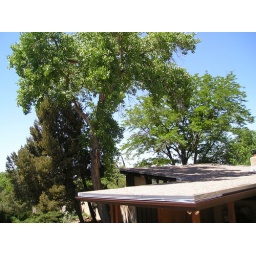
energy saving landscape and house design. Passive solar with trees on West side to shade in the summer